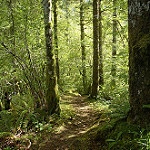
Label: forest